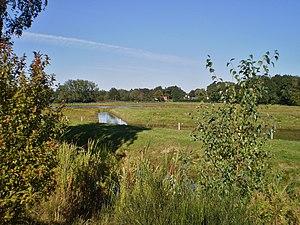
Bussum est une ancienne commune néerlandaise, située en province d'Hollande-Septentrionale et depuis 2016 intégrée à la nouvelle municipalité de Gooise Meren.